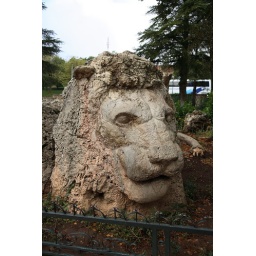
A stone lion sculpture in a small &amp;quot;european style&amp;quot; mountain university town.